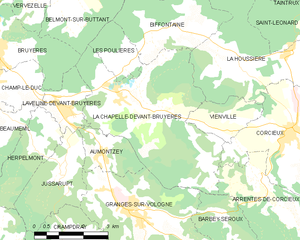
Carte des communes françaises La Chapelle-devant-Bruyères